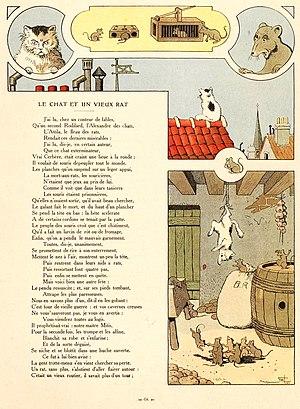
Le Chat et un vieux rat est la dix-huitième fable du livre III de Jean de La Fontaine situé dans le premier recueil des Fables de La Fontaine, édité pour la première fois en 1668.